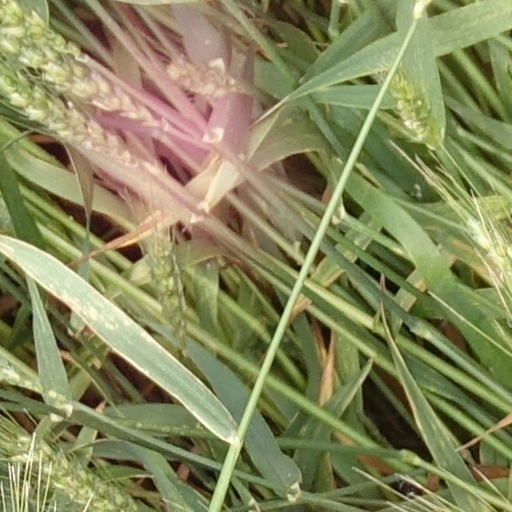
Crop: wheat